Richard Jones (chess player)

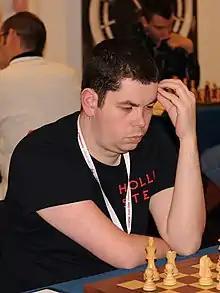
Jones in 2013

Richard Stuart Jones (born 28 March 1983) is a Welsh International Master from Swansea, Wales. Jones first became Welsh Chess Champion in 2002 and held the title again in 2003, 2009 (shared with Ioan Rees), 2010, 2012 (shared with Tim Kett) and 2013. Jones has played in chess Olympiads for Wales in 2000, 2002, 2004, 2006, 2008, 2010, 2012, 2014 and 2016.